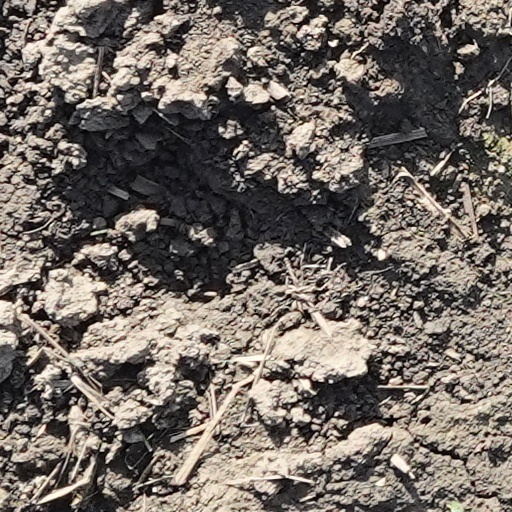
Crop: wheat